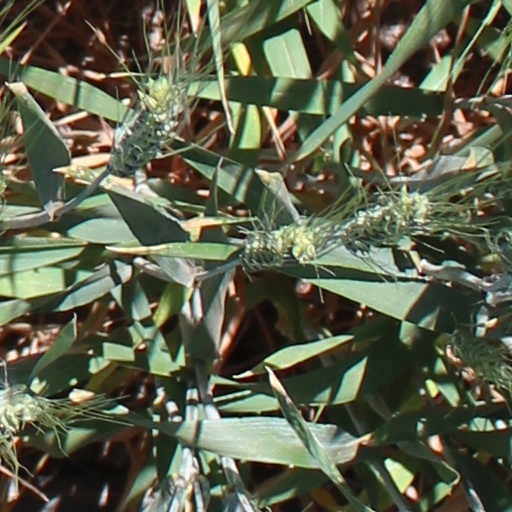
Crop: wheat